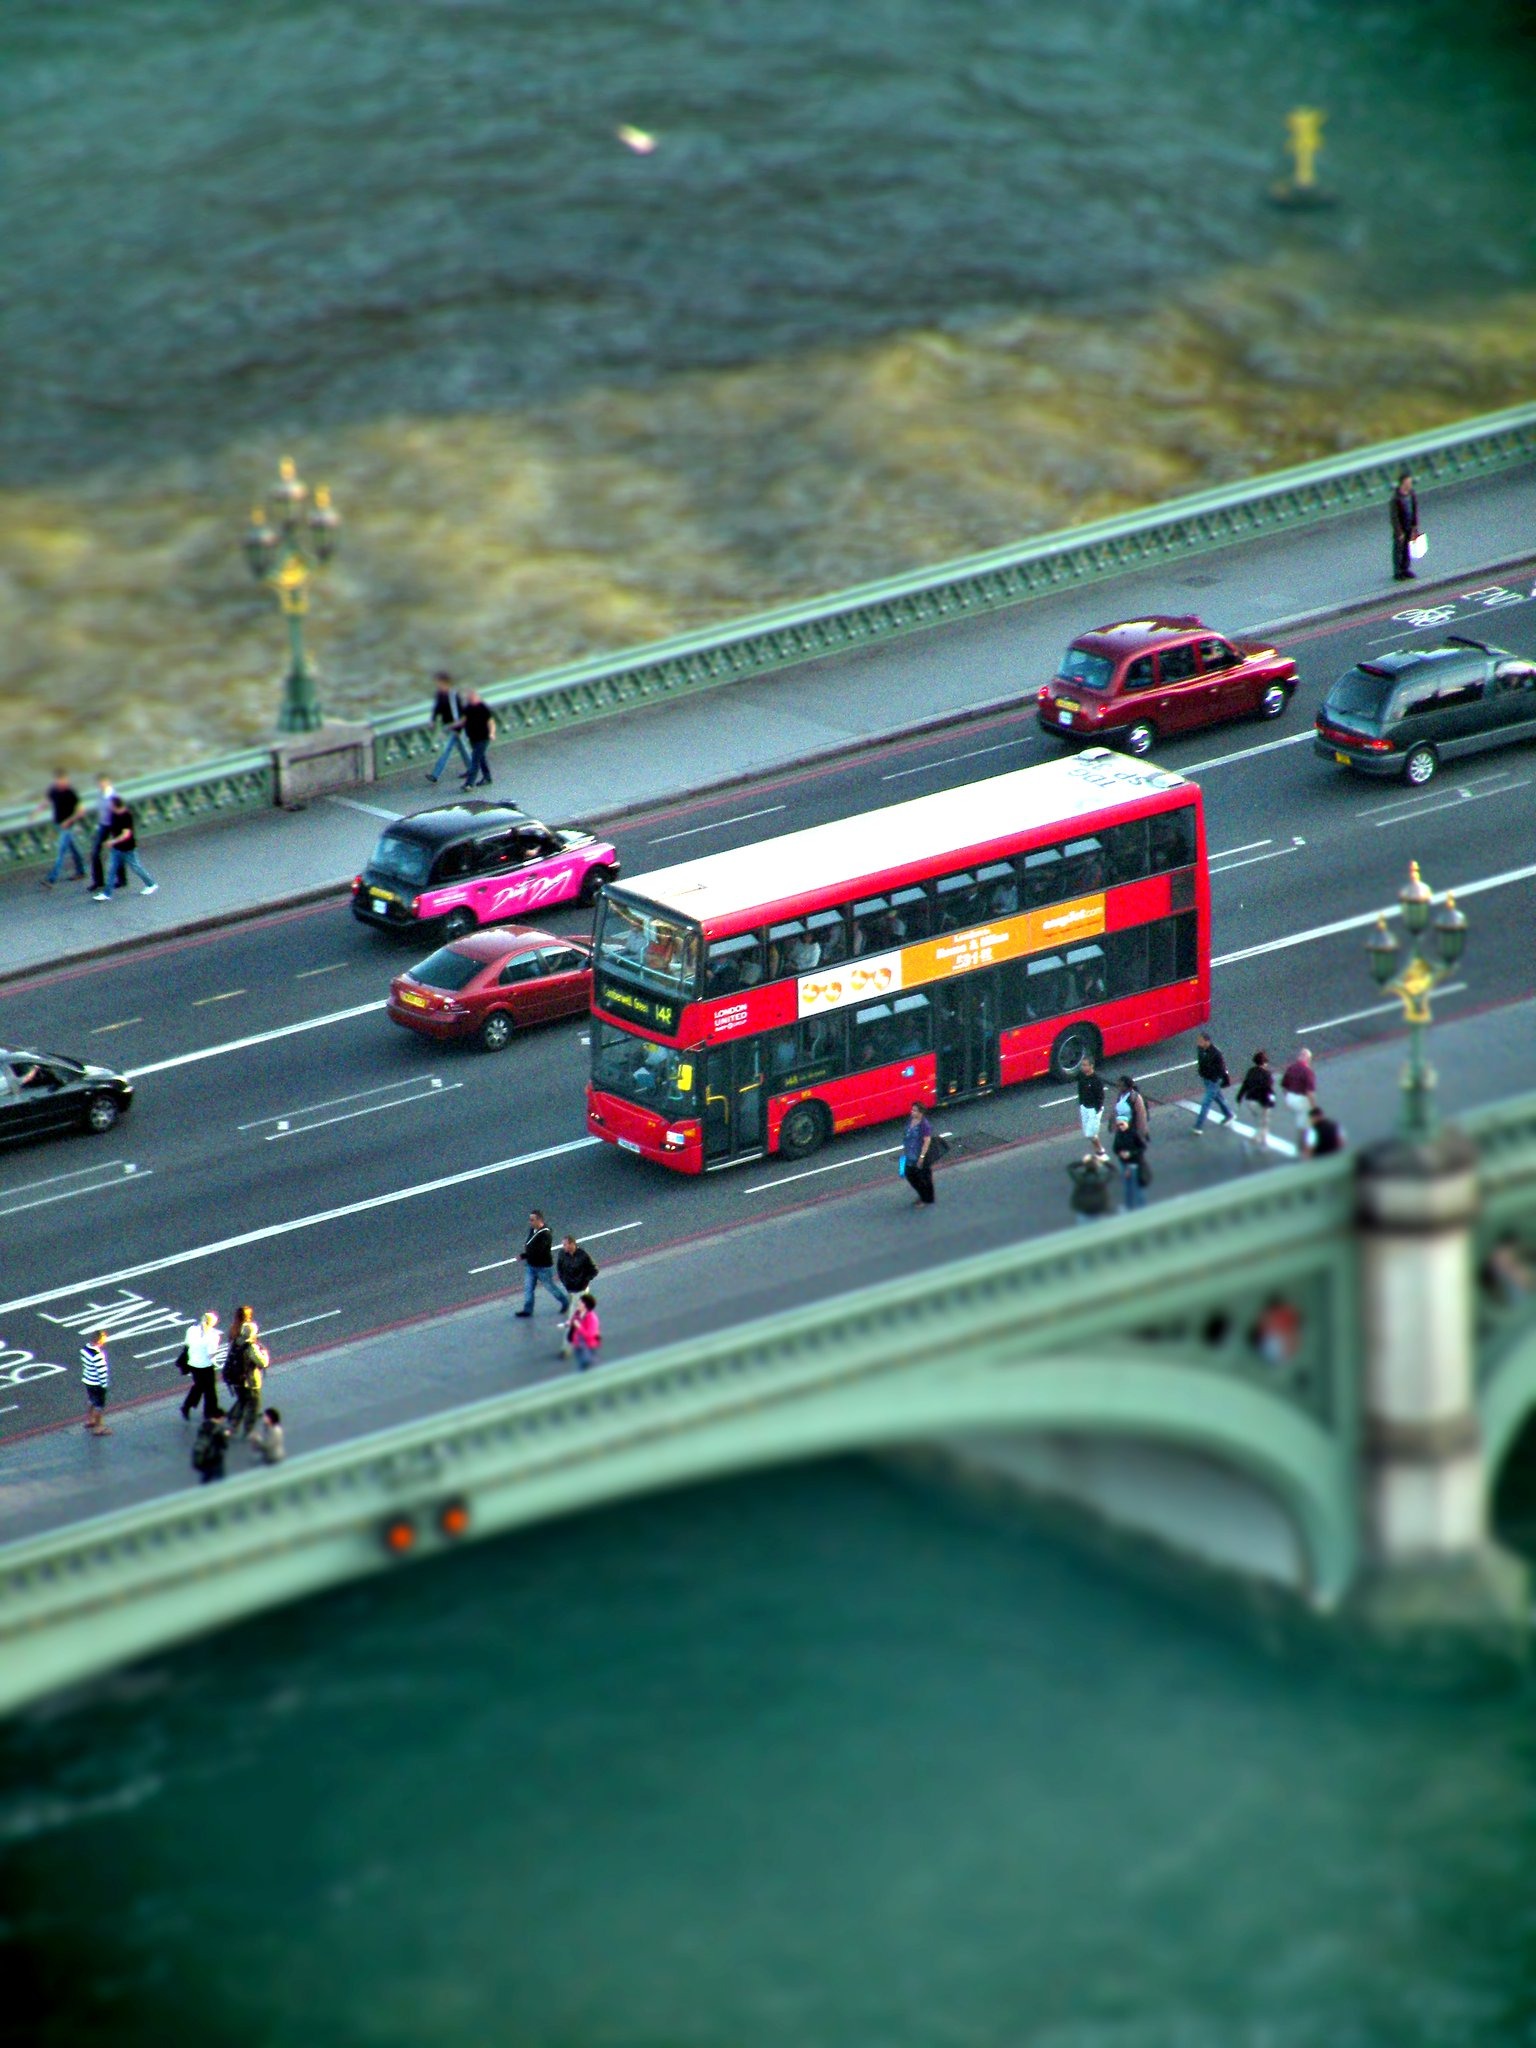
sea, boat, transport, vehicle, trip, london, boating, race track, thames, small people